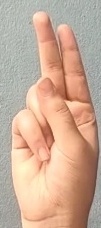
ASL sign: U